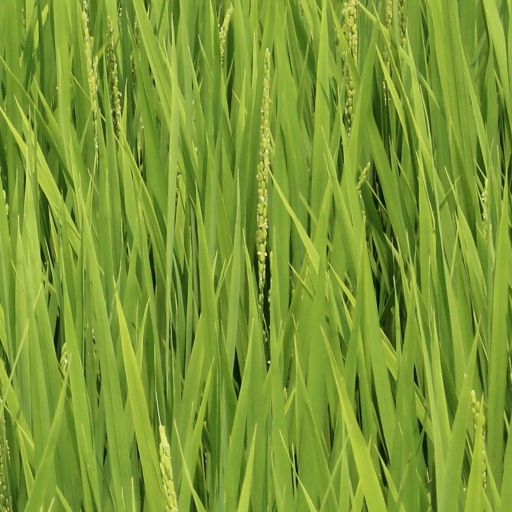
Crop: rice